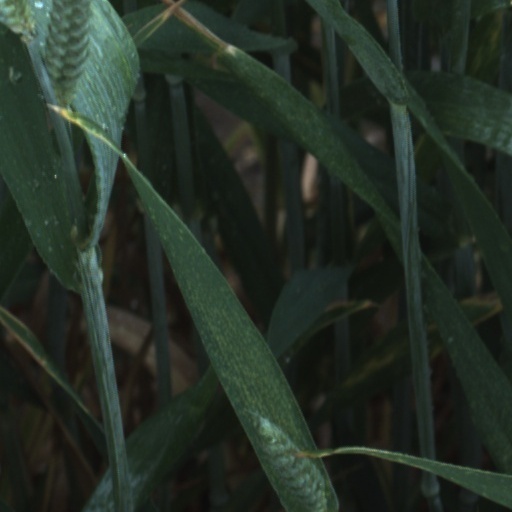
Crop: wheat